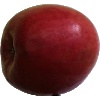
Label: apple_crimson_snow